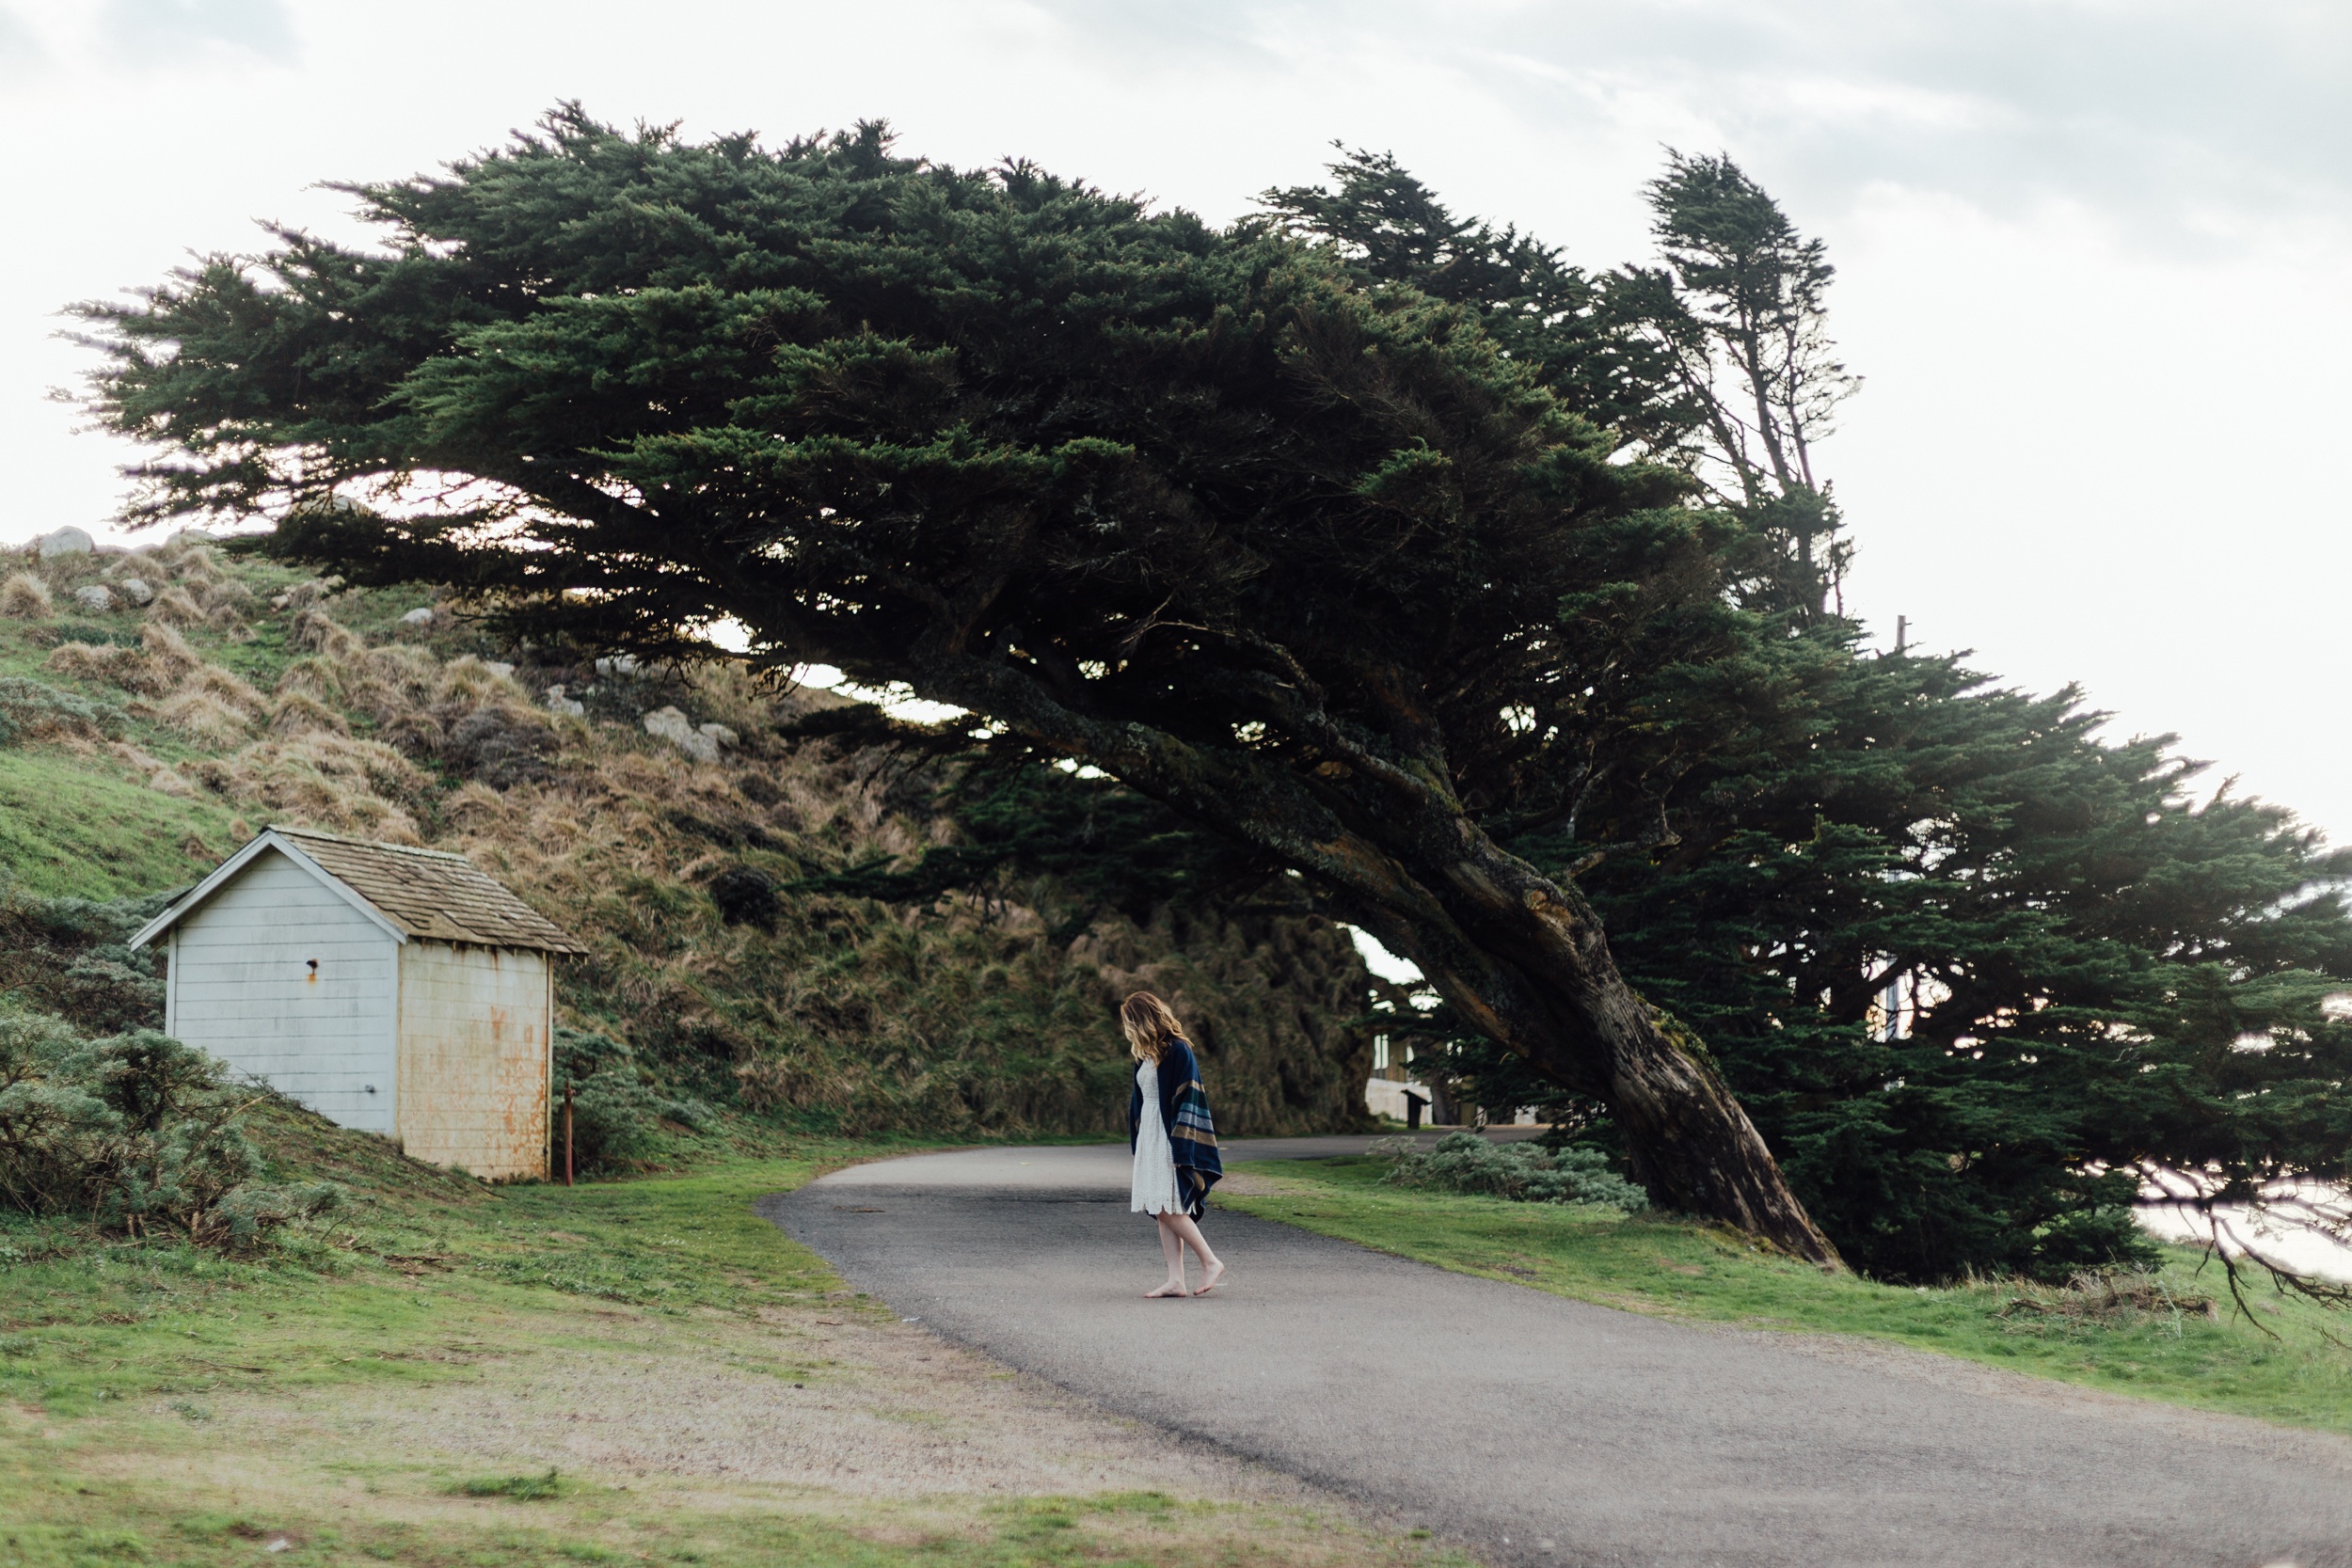
tree, plant, wind, shrub, woody plant, land plant, arecales